Ivan Turgenev

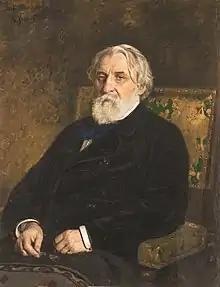
Turgenev, depicted by Ilya Repin (1874)

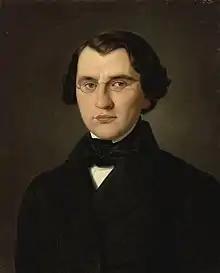
Portrait of Ivan Turgenev by Eugène Lami, c. 1843–1844

Ivan Sergeyevich Turgenev was a Russian novelist, short story writer, poet, playwright, translator and popularizer of Russian literature in the West.